Carlos Larraín

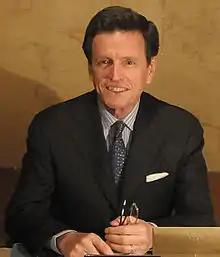

Carlos Aníbal Larraín Peña is a Chilean lawyer and politician. He represented Los Ríos in the Senate and was the president of National Renewal (Renovación Nacional).